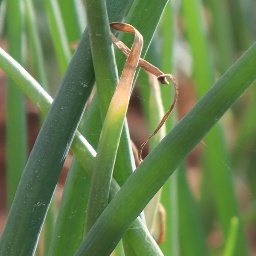
Label: Stemphylium leaf blight and collectrichum leaf blight